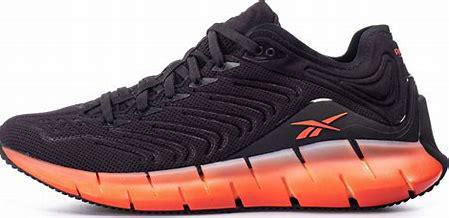
Brand: Reebok
Model: ZIG Kinetica